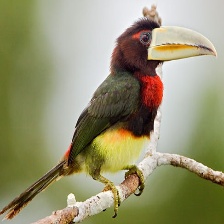
Species: IVORY BILLED ARACARI
Scientific name: PTEROGLOSSUS AZARA
ImageNet parent category: toucan